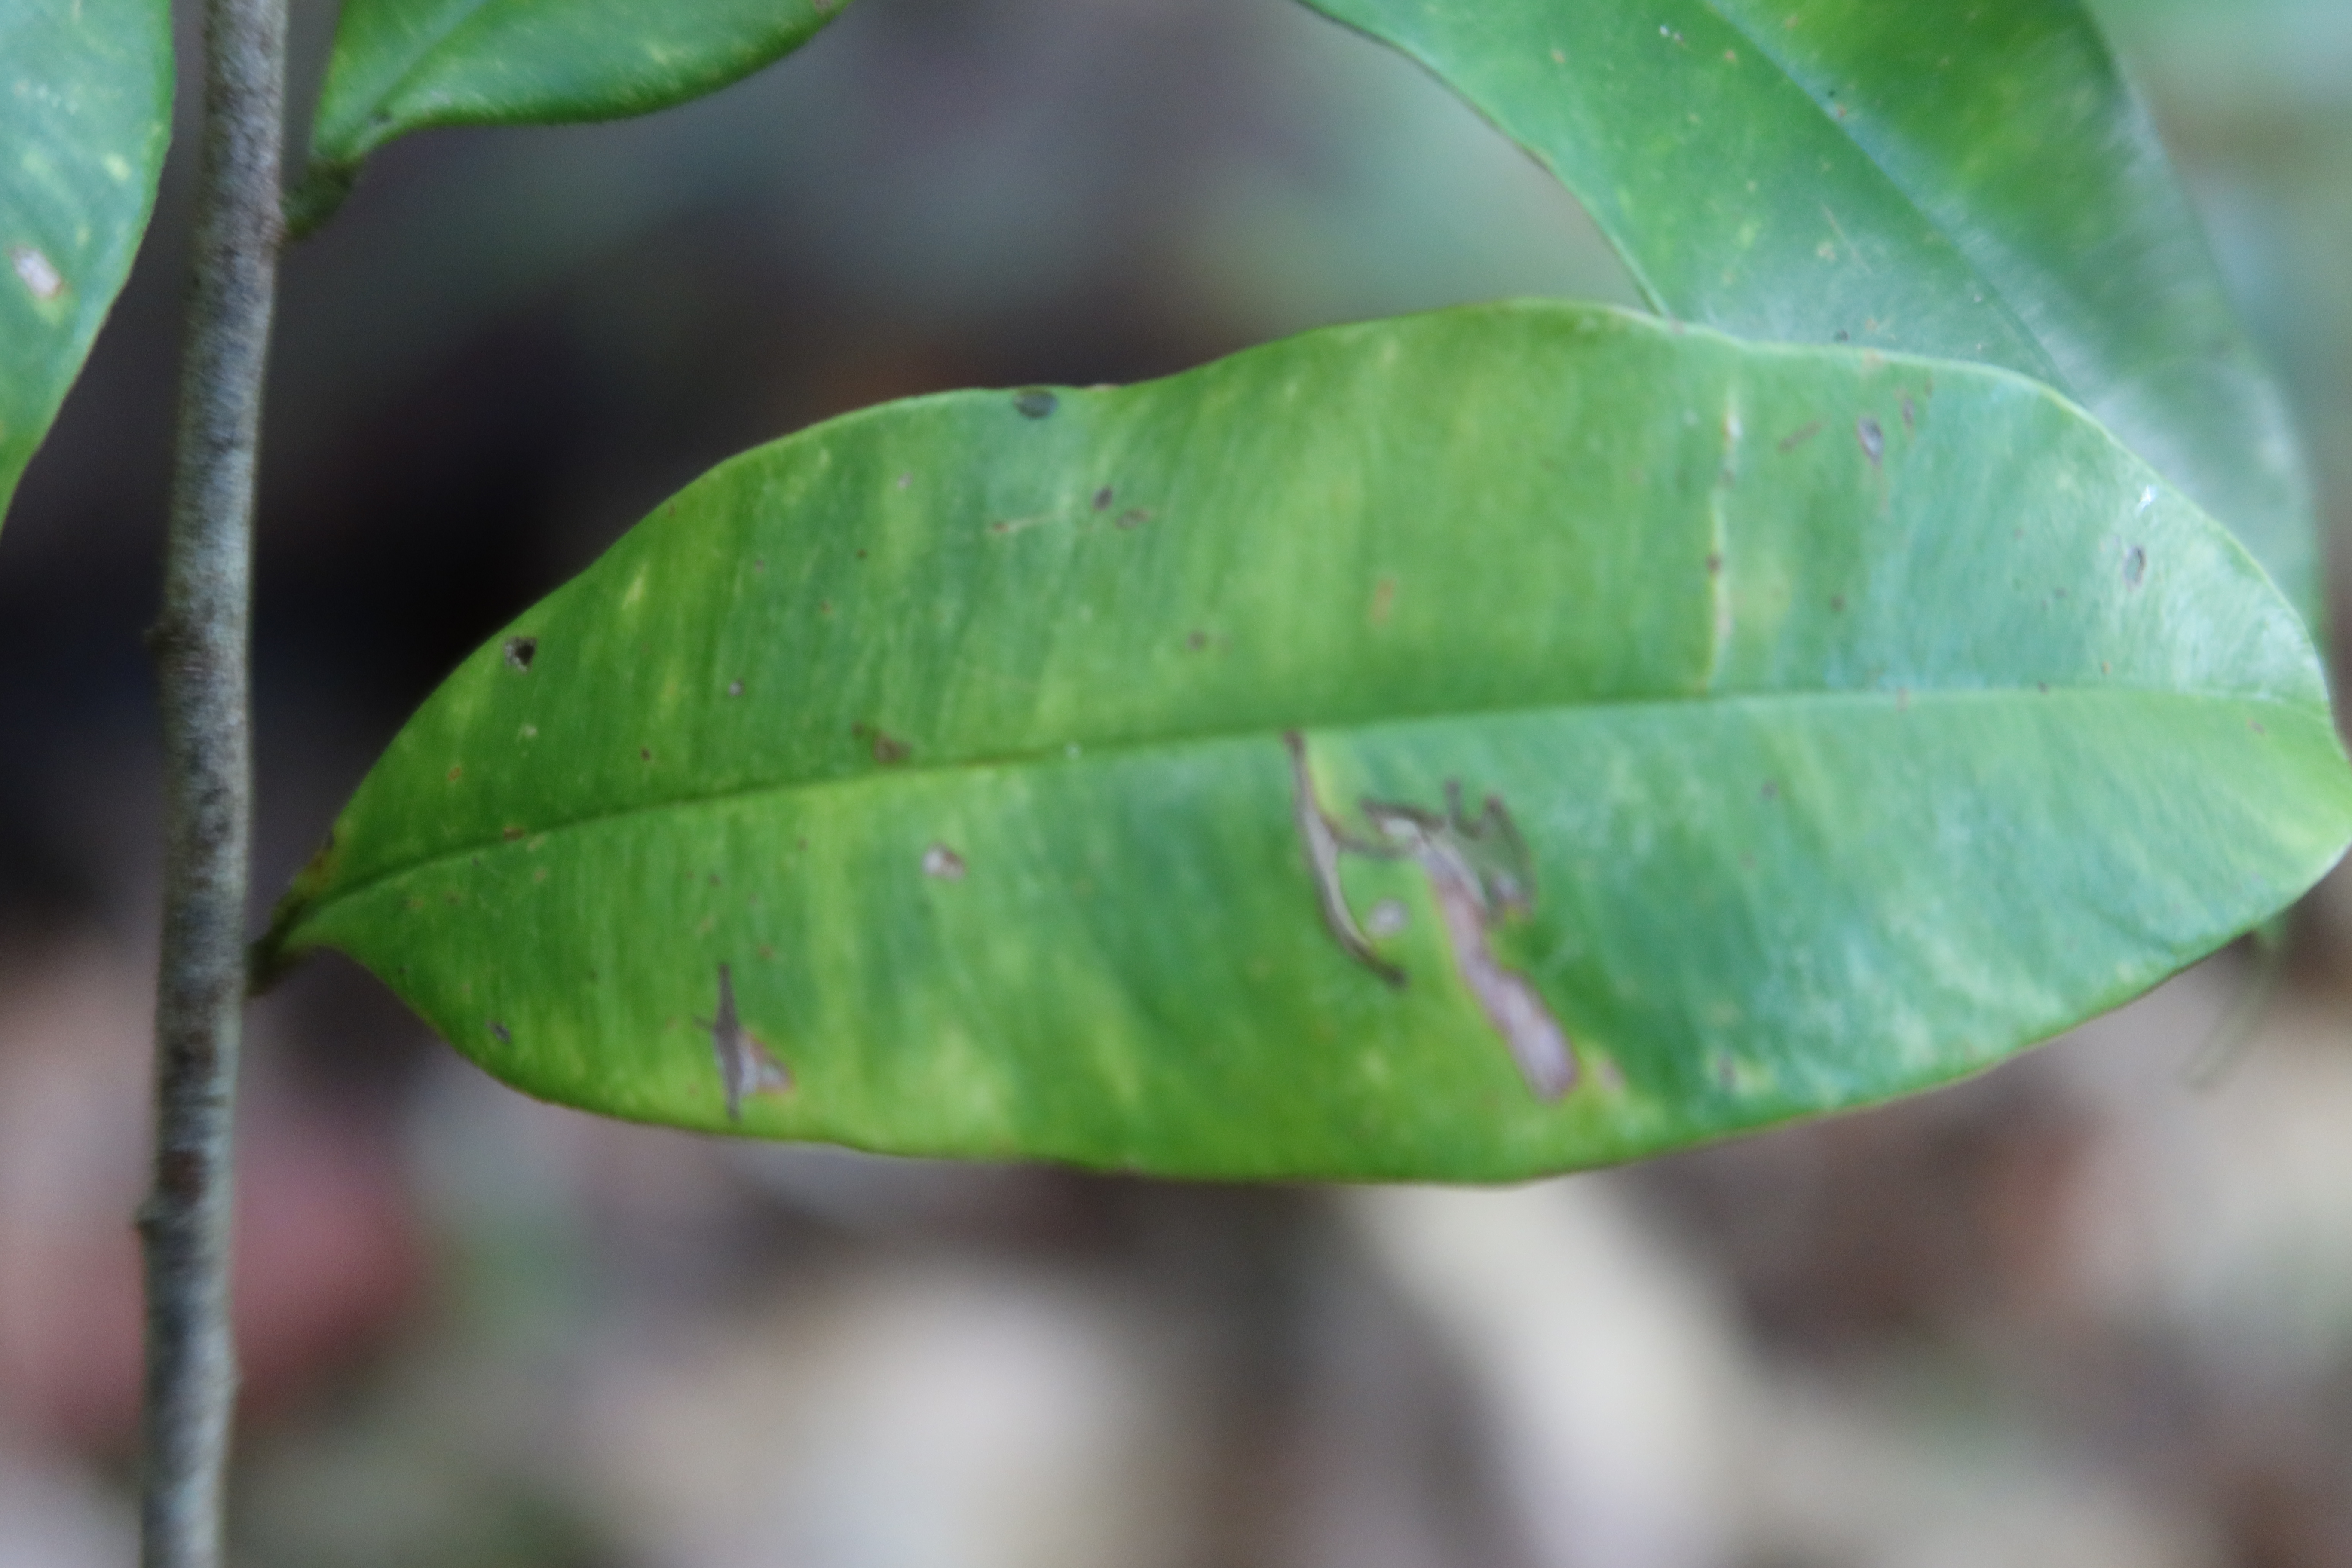
Label: Downy mildew